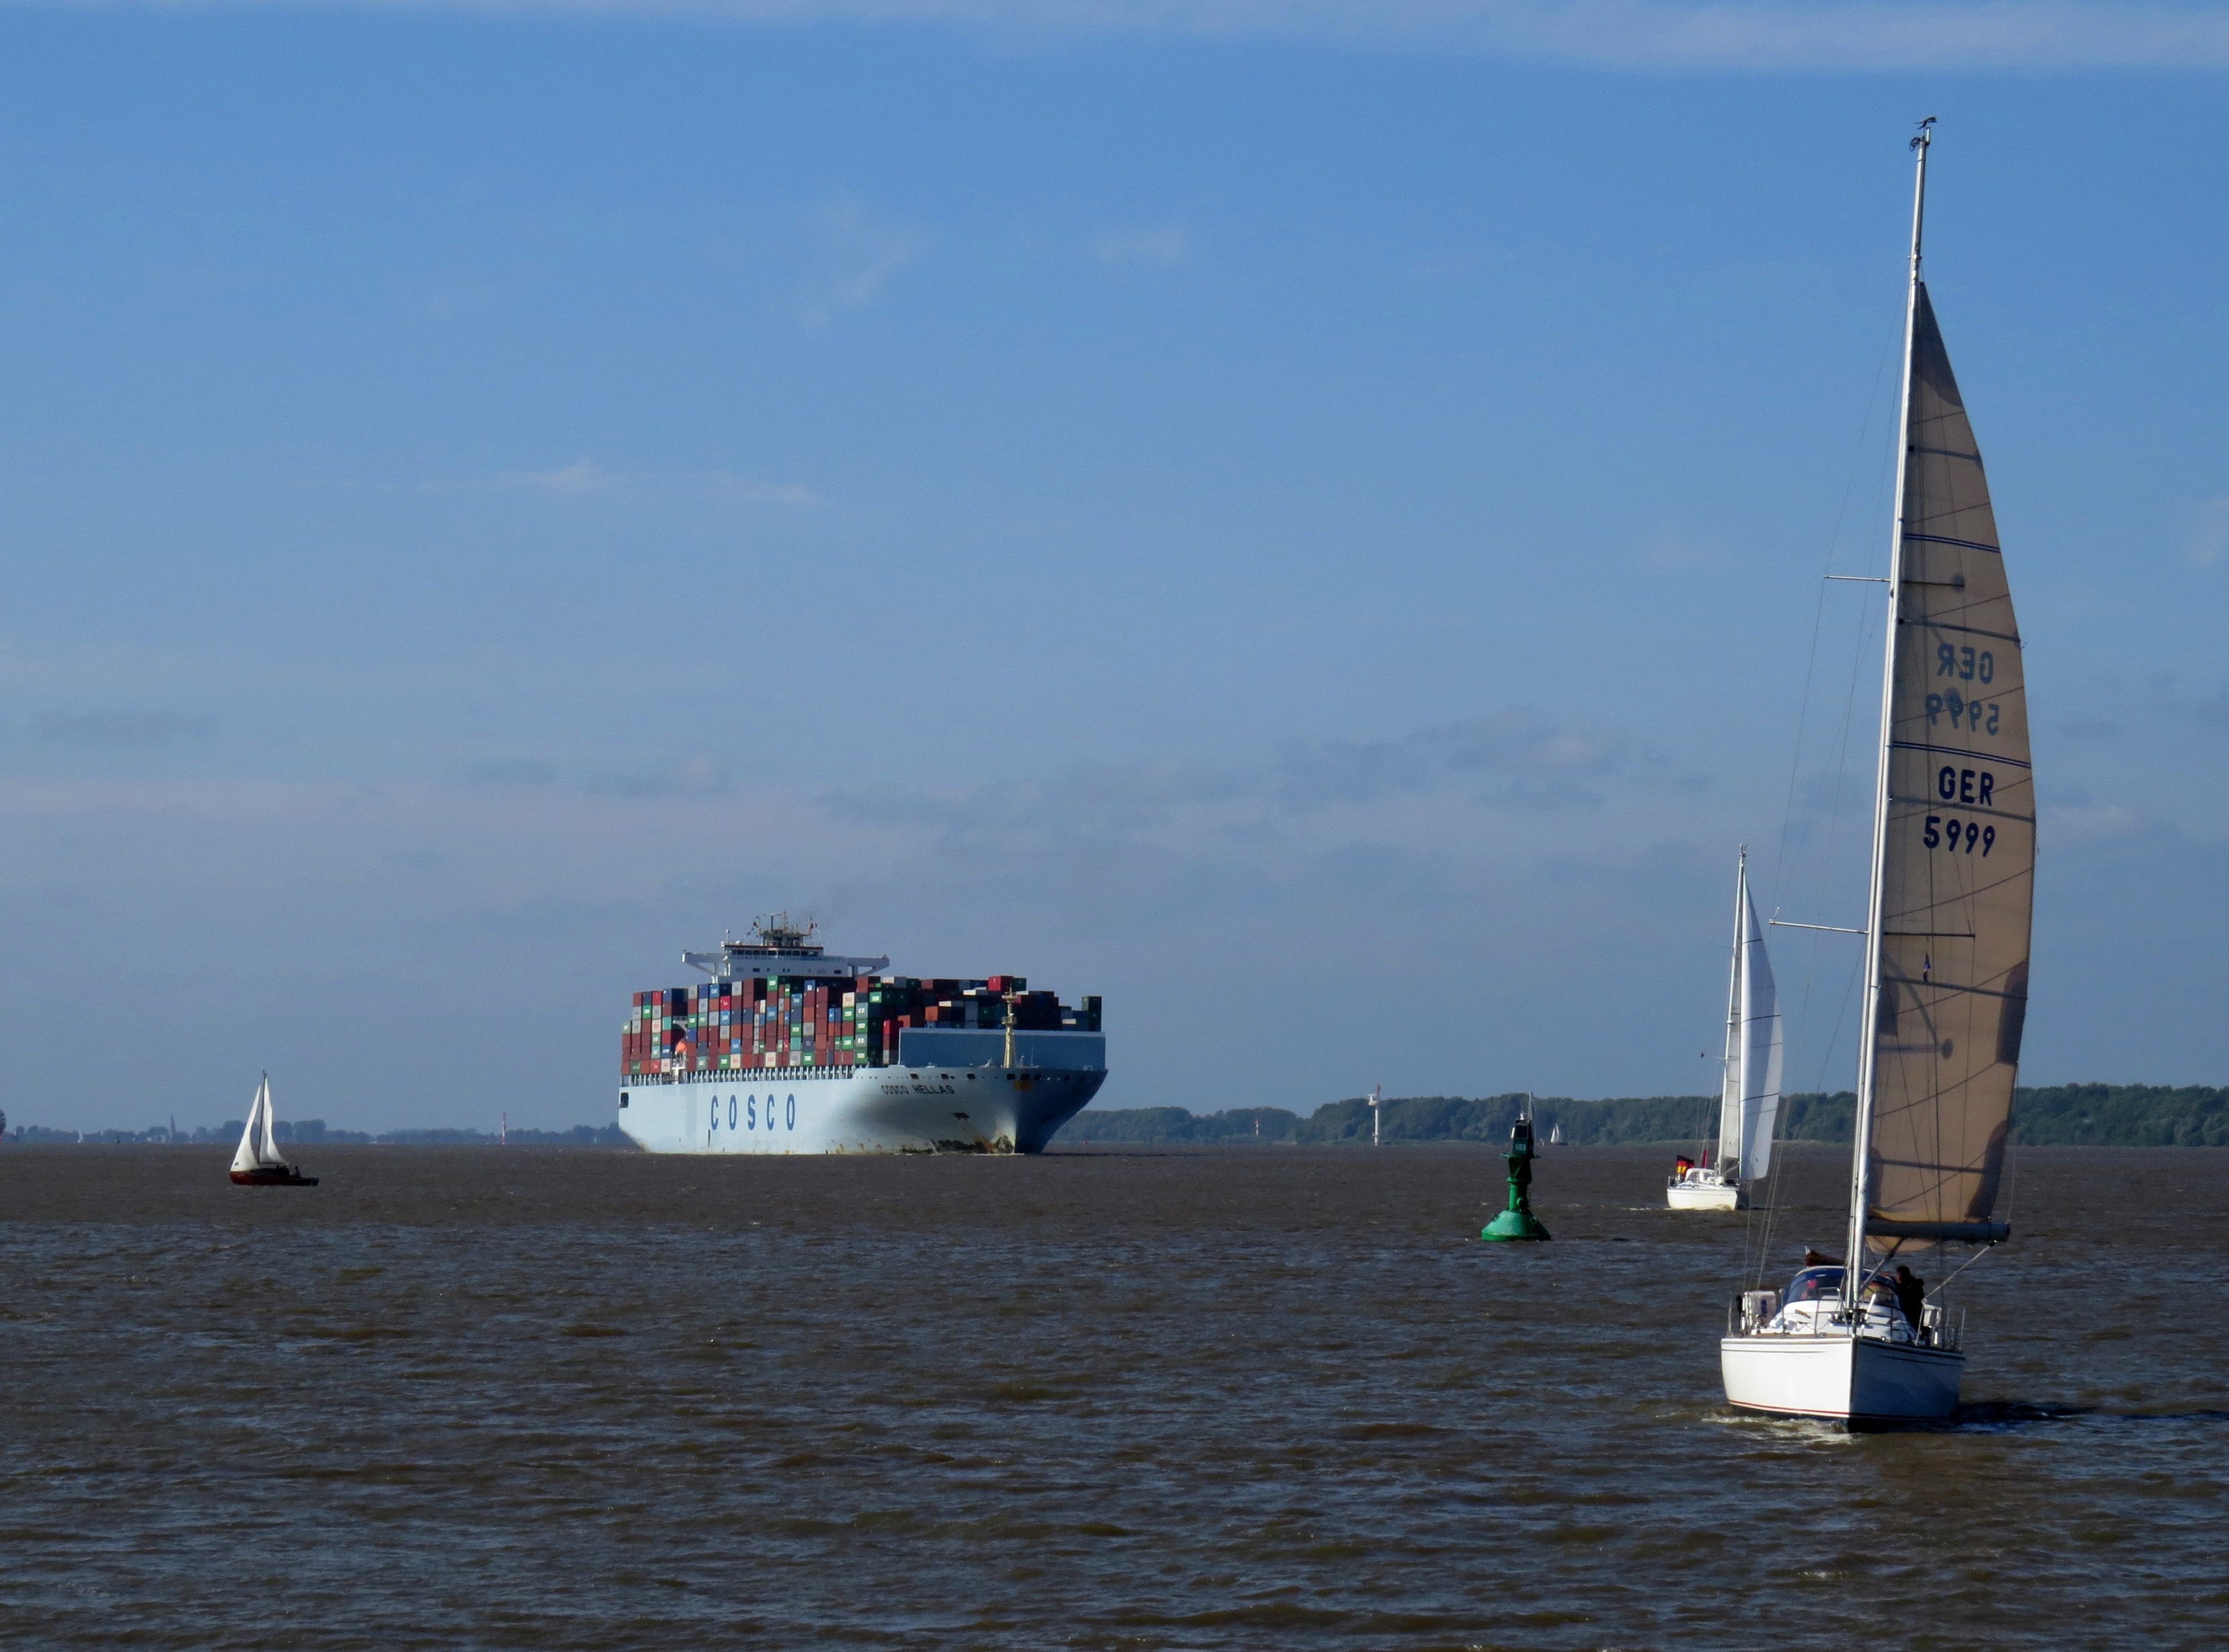
sea, water, nature, boat, traffic, river, ship, travel, transport, vehicle, sailing, bay, port, sailboat, container, sail, germany, maritime, watercraft, elbe, hamburg, sailing ship, seafaring, container ship, frachtschiff, passenger ship, ship travel, windsports